Stephen Hislop

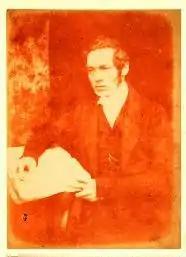
Salted paper print (ca 1845)

Stephen Hislop (8 September 1817, in Duns, Scotland – 4 September 1863, in Takalghat) was a Scottish missionary who worked with the Free Church in India, an educationist and a keen geologist. Hislop College, Nagpur is named after him, as is the green mineral Hislopite. Among his geological discoveries is the fossil reptile, "Brachyops laticeps" which he found in his geological explorations of the Nagpur region.